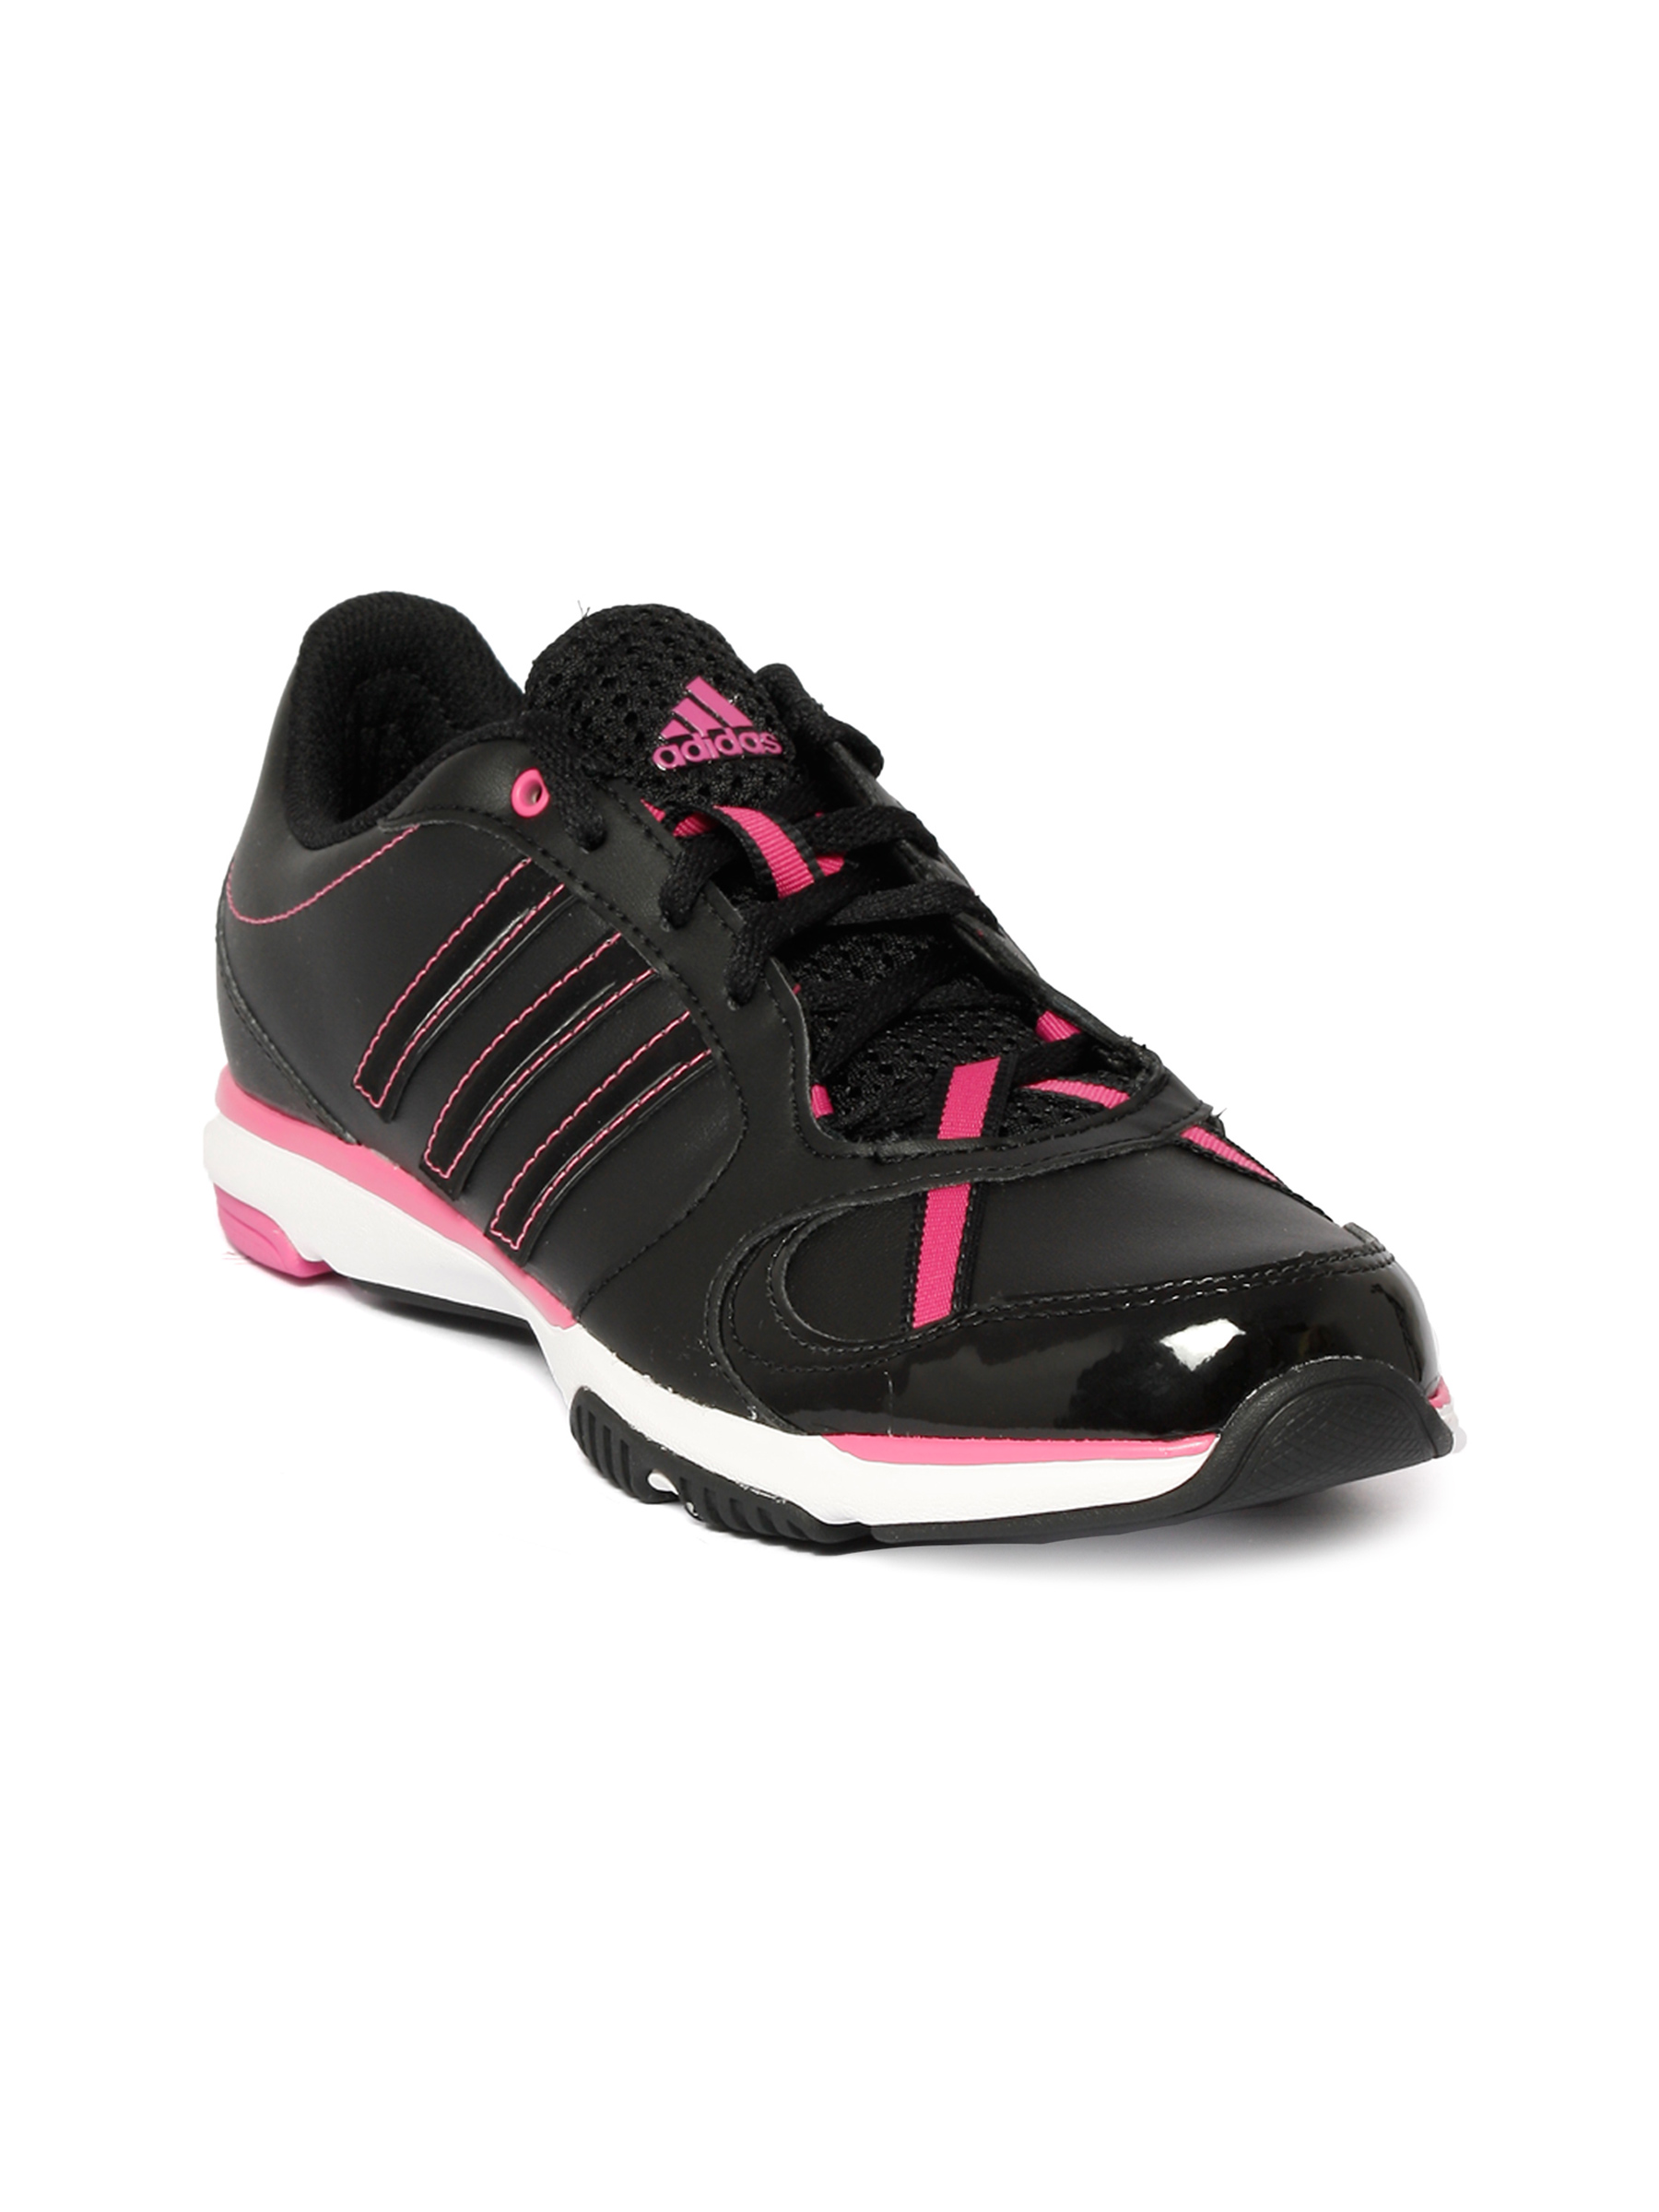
ADIDAS Women Core 50 Black Sports Shoes
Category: Footwear / Shoes / Sports Shoes
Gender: Women
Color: Black
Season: Fall 2011
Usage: Sports